Emanuel Kahn House

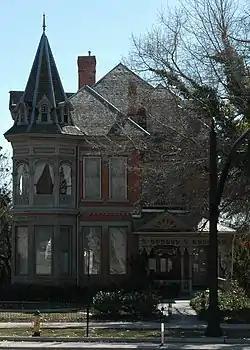

The Emanuel Kahn House, at 678 E. South Temple St. in Salt Lake City, Utah, is a Queen Anne house that was built in 1889. It was listed on the National Register of Historic Places in 1977.